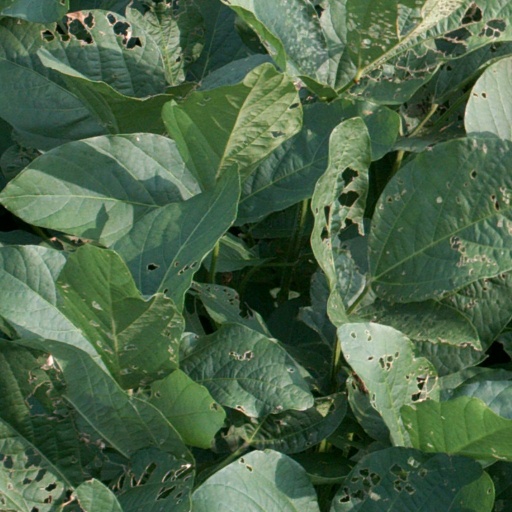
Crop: soybean